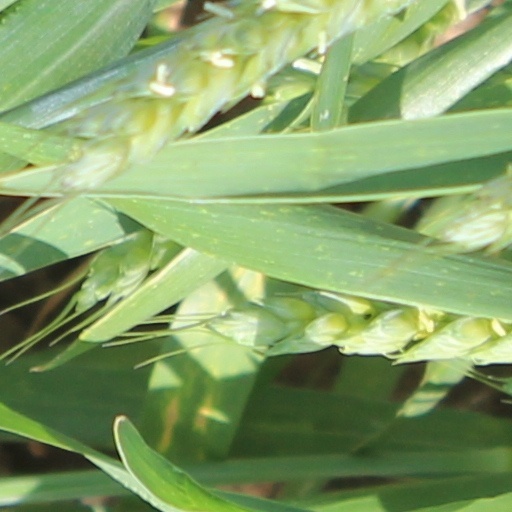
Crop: wheat